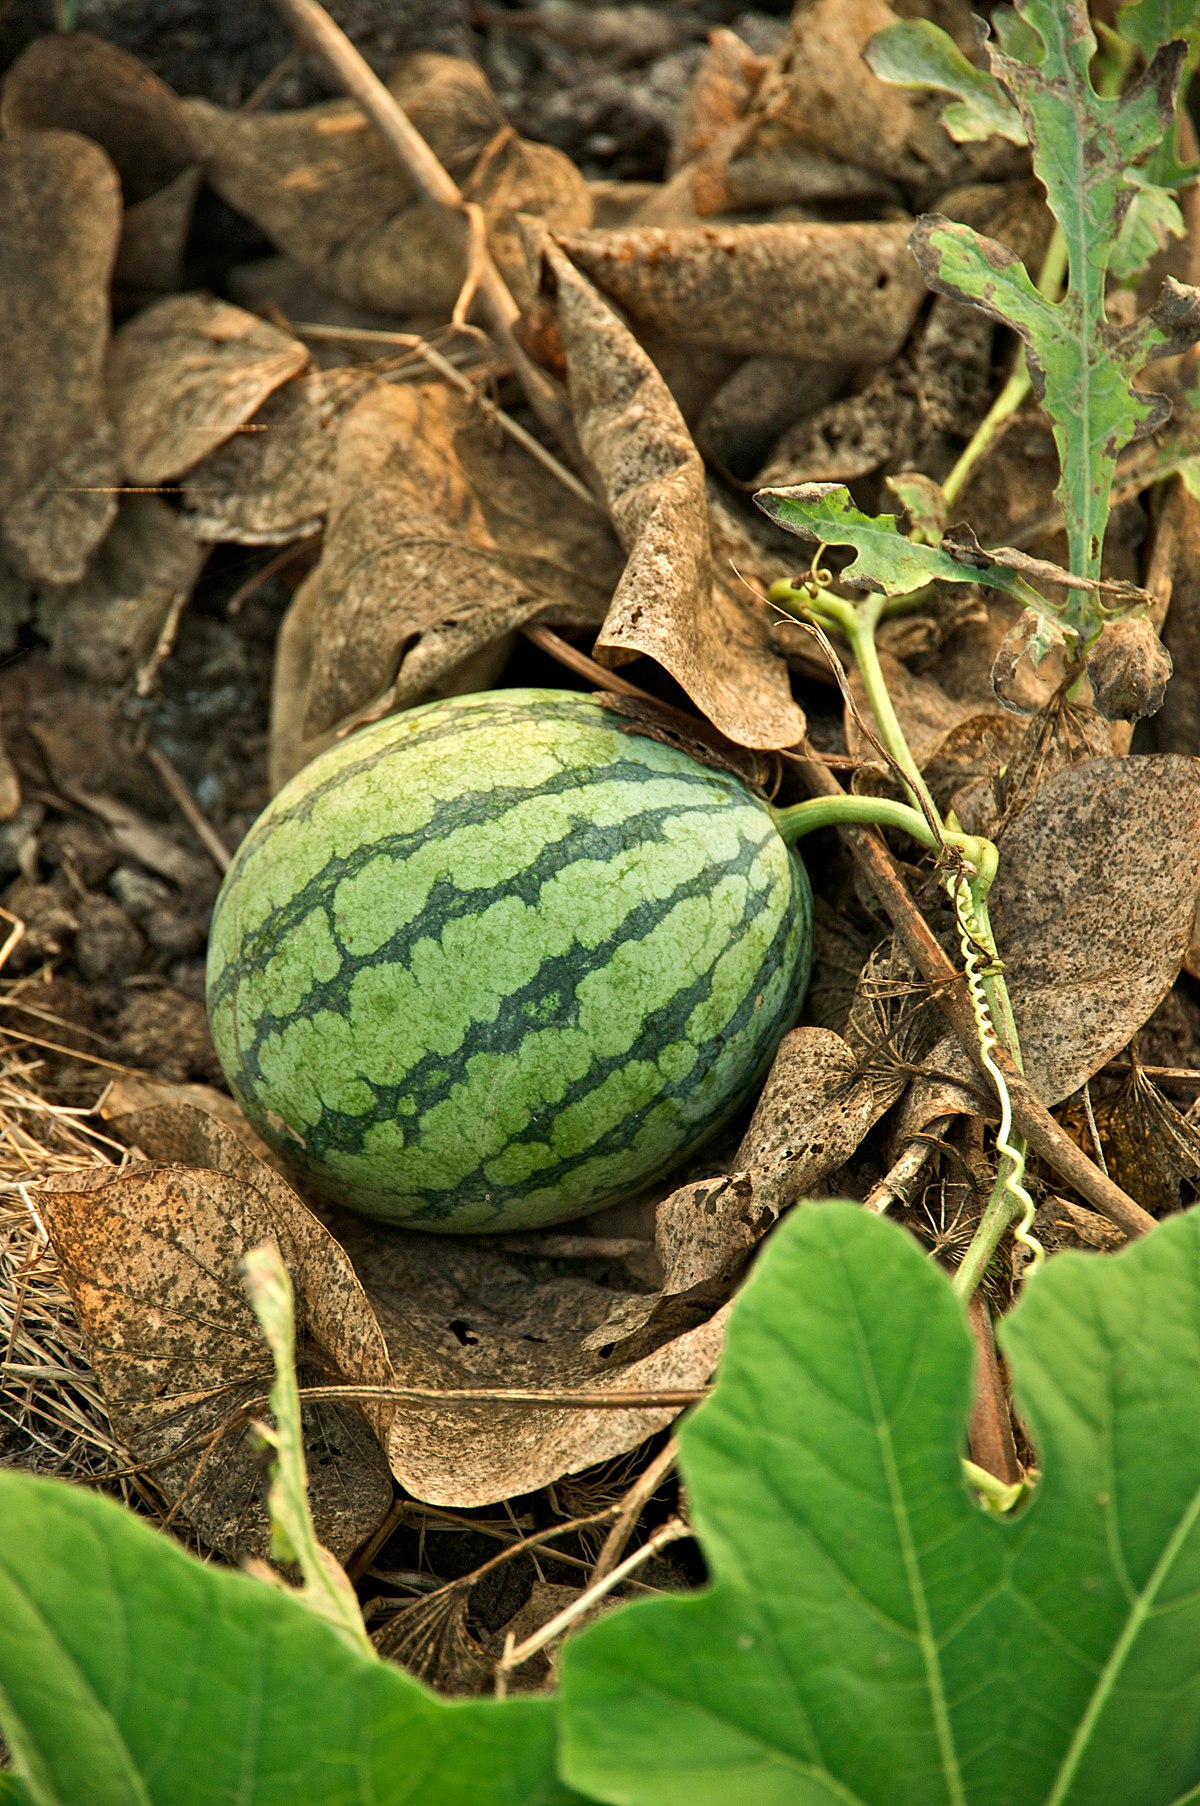
Label: Watermelon